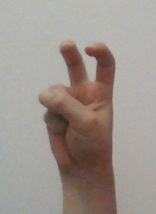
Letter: toot